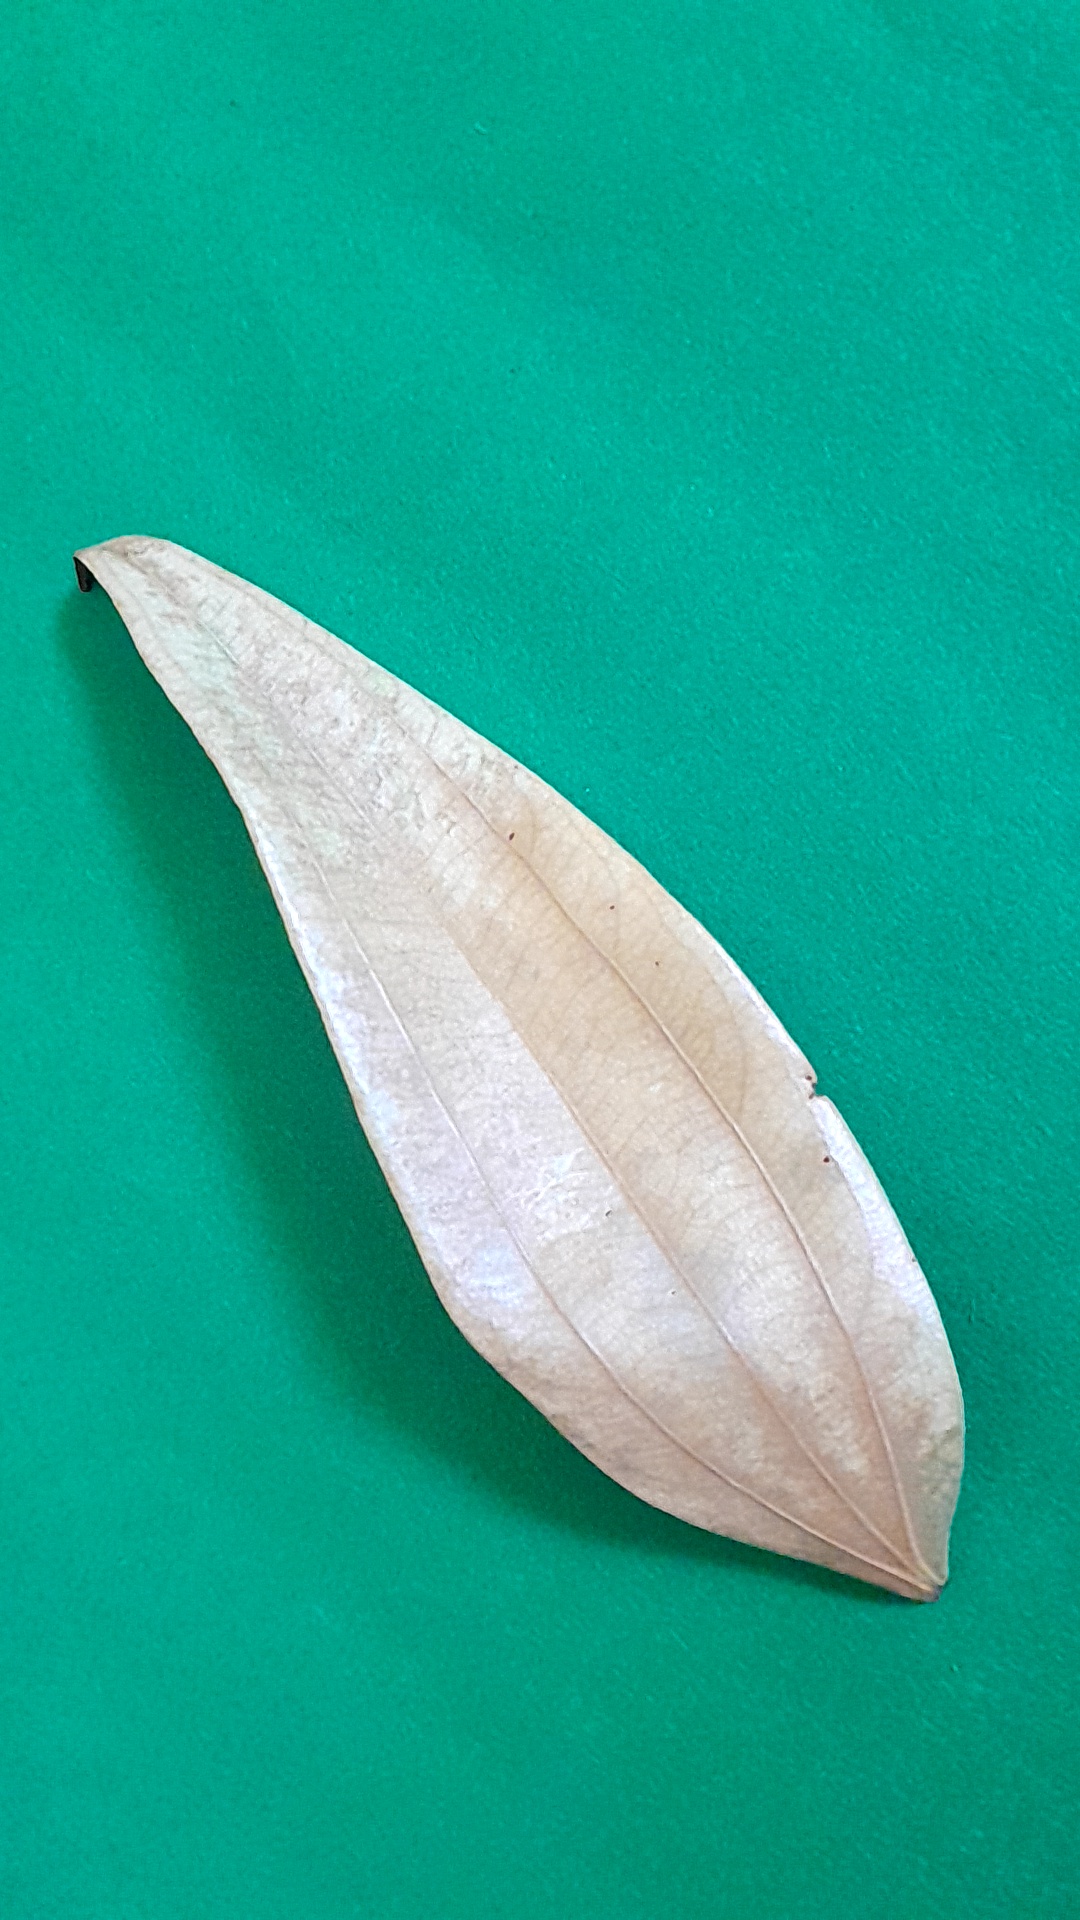
Label: Dry Leaf